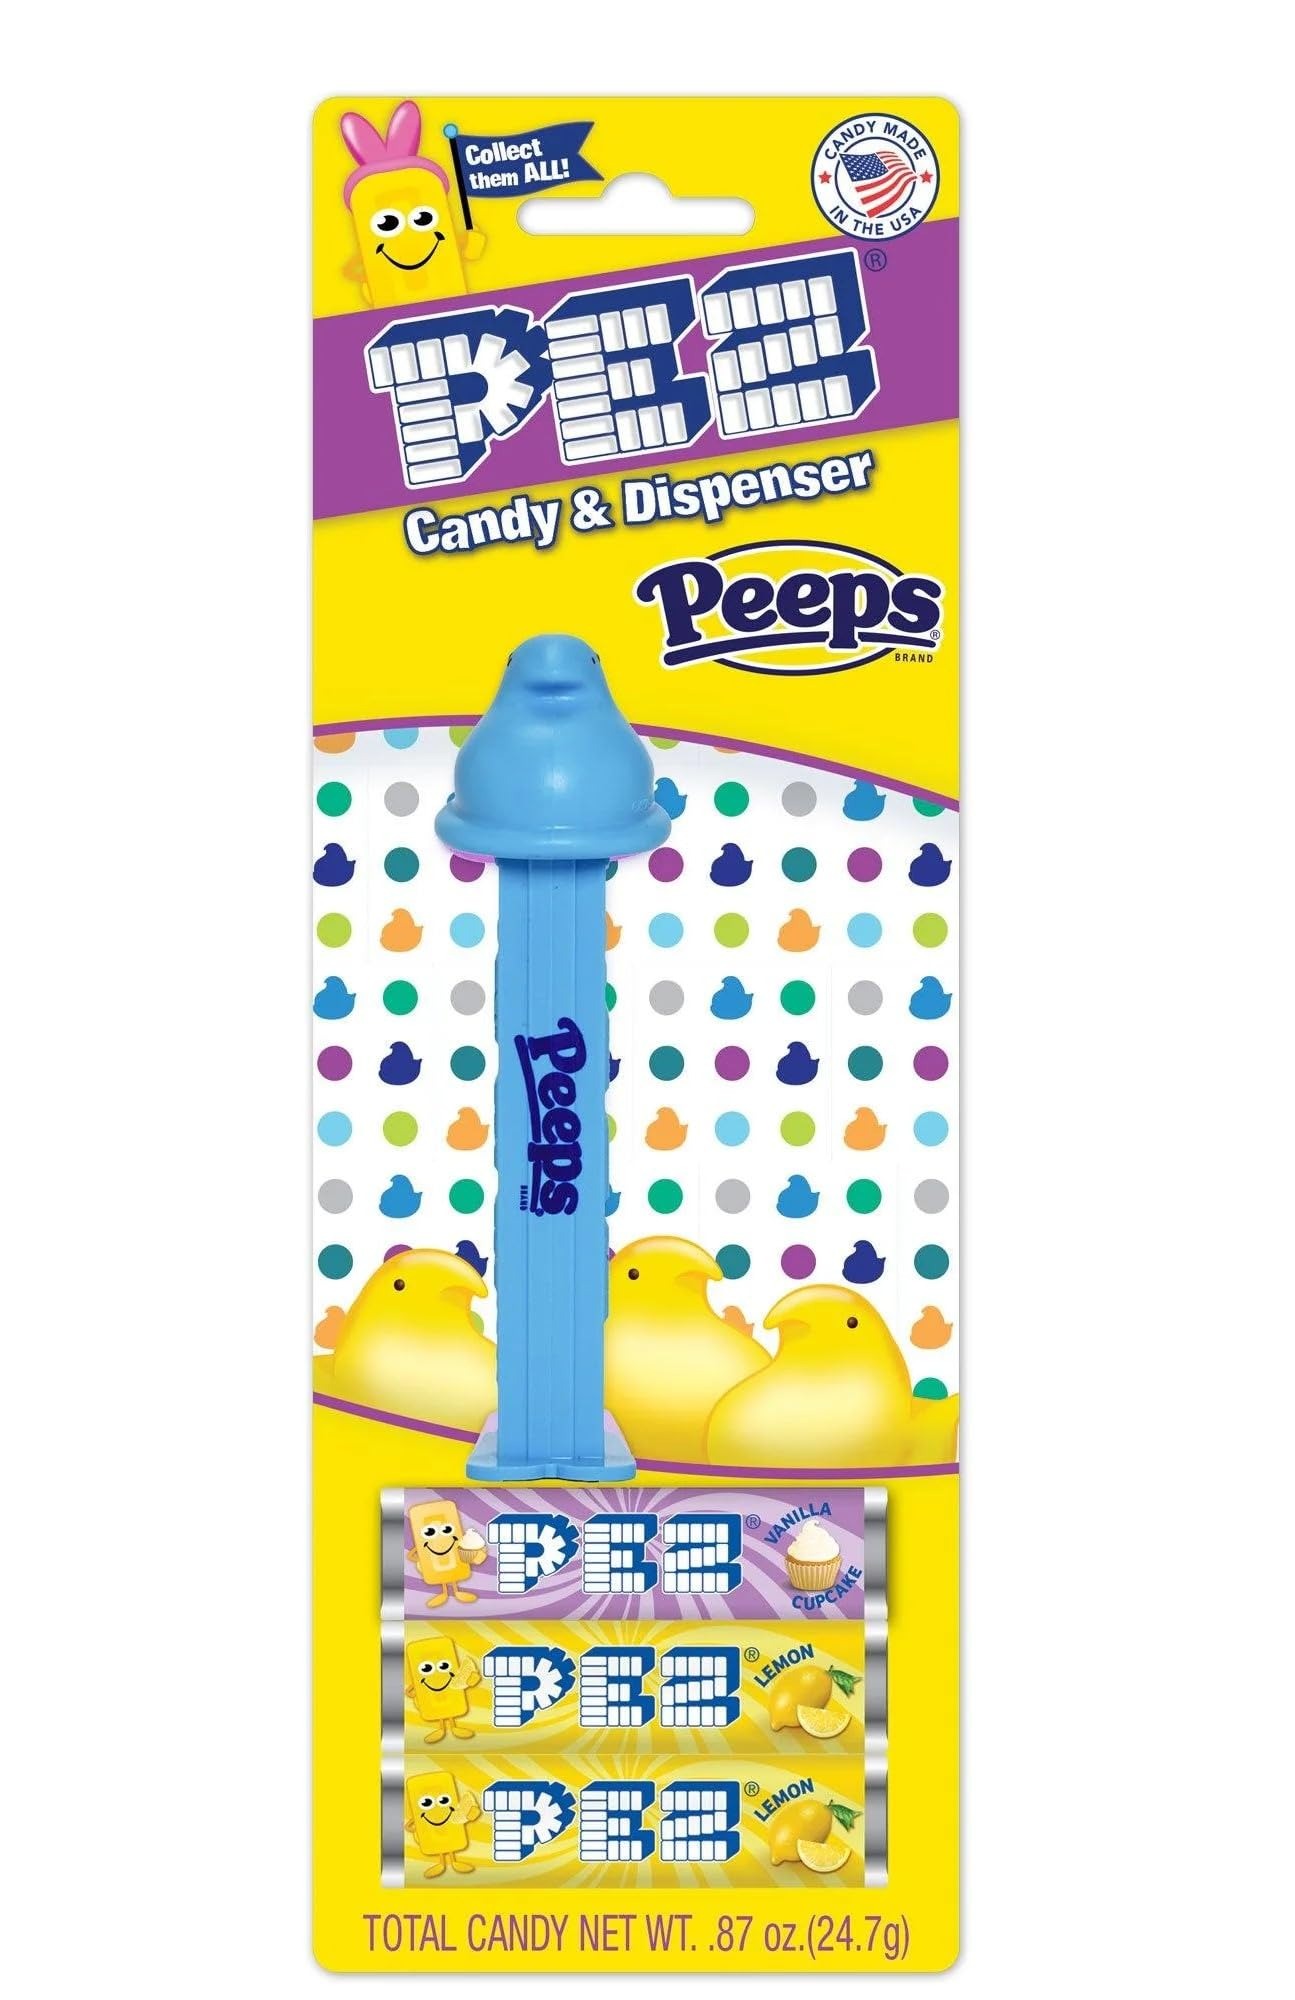
Item Name: PEZ Peeps Easter Candy Dispenser – Blue Peep PEZ Dispenser with 3 PEZ Candy Refills | Easter Basket Candy, Party Favors, Grab Bags
Bullet Point 1: Easter Peeps Dispenser – Blue Peep PEZ Dispenser
Bullet Point 2: Easter Gifts - Makes A Great Gift For Kids That Love Peeps Candy and Easter Toys. Perfect As A Party Favor, Stocking Stuffers, Easter Baskets
Bullet Point 3: PEZ Flavors – Each PEZ Holder Is Individually Packaged And Comes With 3 Fruit Flavored Candy Rolls
Bullet Point 4: Each Genuine Dispenser From PEZ Candy Inc Is Individually Packaged And Comes With A 3 Pack of Regular Fruit Flavored PEZ Candy Refills
Bullet Point 5: Ages 3+
Product Description: <p>Introducing the PEZ Peeps Easter Candy Dispenser – Blue Peep PEZ Dispenser with 3 Candy Refills</p><p>&nbsp;</p><p>Get ready to indulge in the ultimate Easter treat with this delightful candy dispenser. This adorable blue Peep dispenser is the perfect addition to your Easter festivities. It comes with 3 Fruit Flavored Candy refill rolls, ensuring you have enough delicious candy to enjoy throughout the season. Whether you're looking for the perfect Easter basket candy or party favors for your upcoming celebration, this Peeps dispenser has got you covered</p><p>&nbsp;</p><p>It makes a fantastic gift for anyone who loves Peeps candy and Easter. Not only is this dispenser a great addition to Easter baskets, but it's also perfect for stuffing in goodie bags, grab bags, or even stockings. It's a must-have for any PEZ collector</p><p>&nbsp;</p><p>Each genuine dispenser from PEZCandy Inc is individually packaged and comes with 3 PEZ candy refills. So why wait? Add a touch of sweetness to your Easter festivities with the PEZ Peeps Easter Candy Dispenser – Blue Peep PEZ Dispenser. Order now and get ready for a hoppy Easter filled with tasty treats.</p>
Value: 1.0
Unit: Count

Price: 5.99